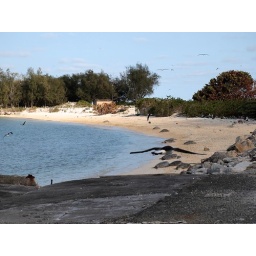
Albatross over turtle beach